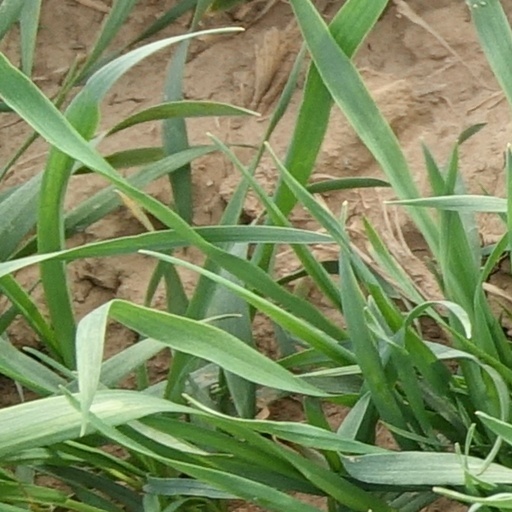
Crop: wheat